Urumqi Glacier No.1

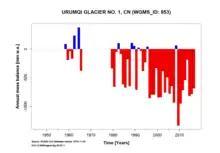
The annual mass balance of Urumqi Glacier No. 1, according to WGMS.

Glacier No.1 has longer observation history and fuller records than any other glacier in China. In June 1958, Daxigou Weather Station was established right below Glacier No.1 at the mountainside of Tiangeer Peak, to measure and analyse the weather conditions in the area. In 1959–60, the research group for the use of mountainous ice and snow, Chinese Academy of Sciences, sent 8 sub-groups to investigate into the glaciers in Tian Shan, during which Tianshan Glaciological Station near Glacier No.1 was set up by Shi Yafeng in 1959. The glacier was first named as Shengli Daban Glacier No.1 before changing to the current name. In 1967–1979, the Cultural Revolution and other factors interrupted the observation. In 1982, the glacier became part of World Glacier Monitoring Service as a reference glacier. In 2010, an observation tower was built in the glacier area. In 2013, the glacier was listed among the sites for Global Cryosphere Watch.